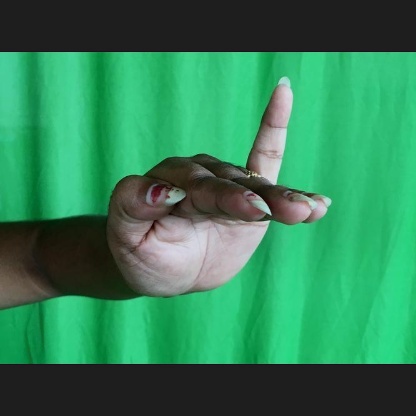
Mudra: Hamsapaksha